Joint Rescue Coordination Centre of Southern Norway

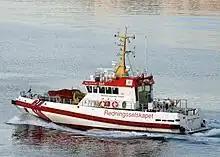
SAR vessel of the Norwegian Society for Sea Rescue

Available resources for search and rescue missions are a pooling of government, commercial and volunteer agencies. Government agencies cover their costs related to SAR missions through their ordinary operational budgets. Volunteer organizations are reimbursed their direct costs. Civilian governmental organizations which JRCC SN can call upon are the Norwegian Police Service, ambulances, Norwegian Civil Defence, the Norwegian Air Ambulance, municipal fire departments and the fire and rescue services at airports. The Coastal Administration, the Climate and Pollution Agency and the Directorate of Fisheries operate a fleet of vessels along the coast. Advice can be called from the Norwegian Geotechnical Institute and the Norwegian Meteorological Institute.